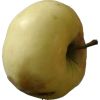
Label: Apple hit 1